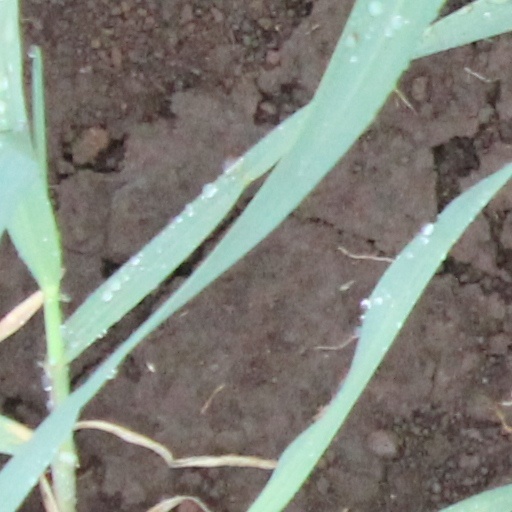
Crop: wheat